Joaquín Atanasio Pignatelli de Aragón y Moncayo

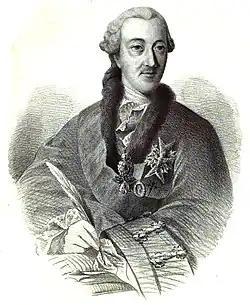
Pignatelli by Augusto de Burgos

Joaquín Atanasio Pignatelli de Aragón y Moncayo (2 May 1724 – 12 May 1776), 16th Count of Fuentes and 4th Marquess of Coscojuela, Grandee of Spain, was a Hispano-Italian advisor and diplomat at the service of the Spanish monarchy.